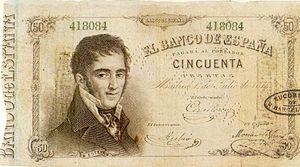
Billet de 50 pesetas datant de 1874 de ma collection personnelle Русский: 50 песет 1874 года
La peseta espagnole, ou pesète, était l’unité monétaire principale de l'Espagne de 1868 à 2002, date à laquelle elle a perdu son cours légal pour être remplacée par l'euro. La peseta était divisée en 100 centimes.
Liste des billets de banque émis en Espagne.